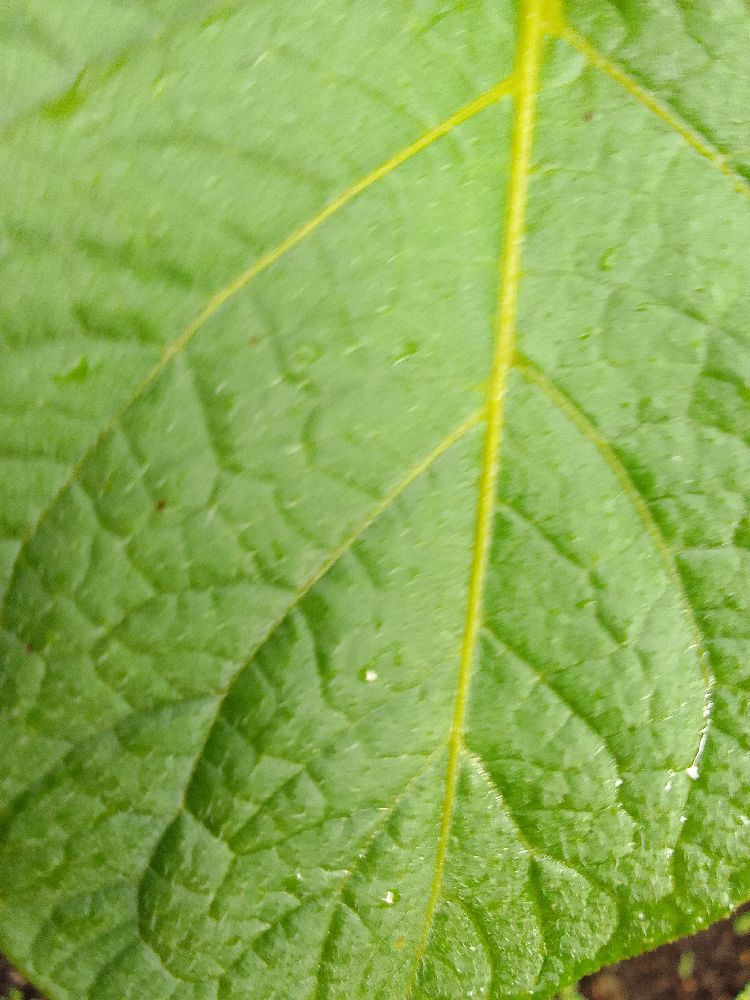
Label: Healthy